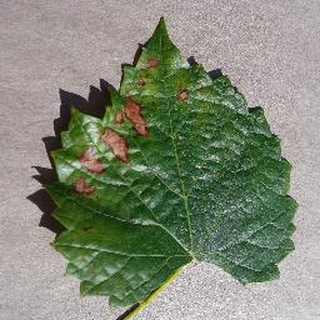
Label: grape_esca_black_measles